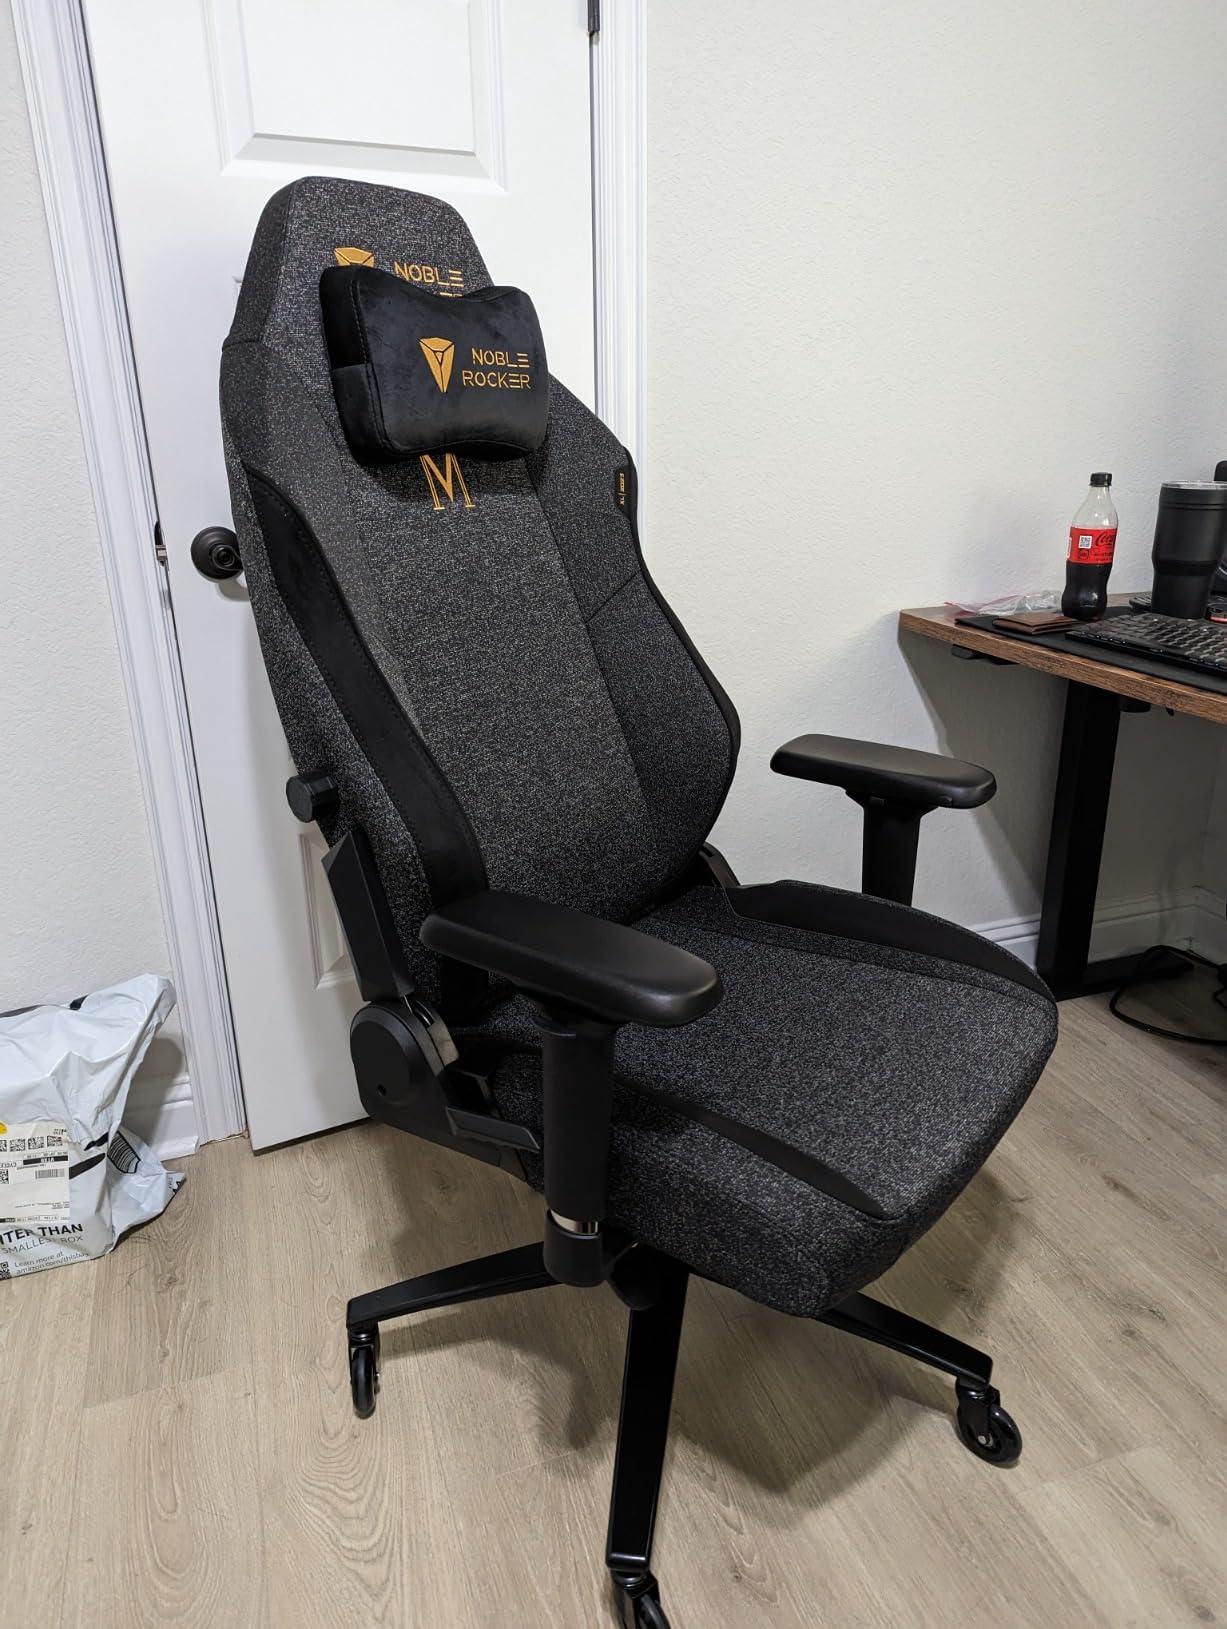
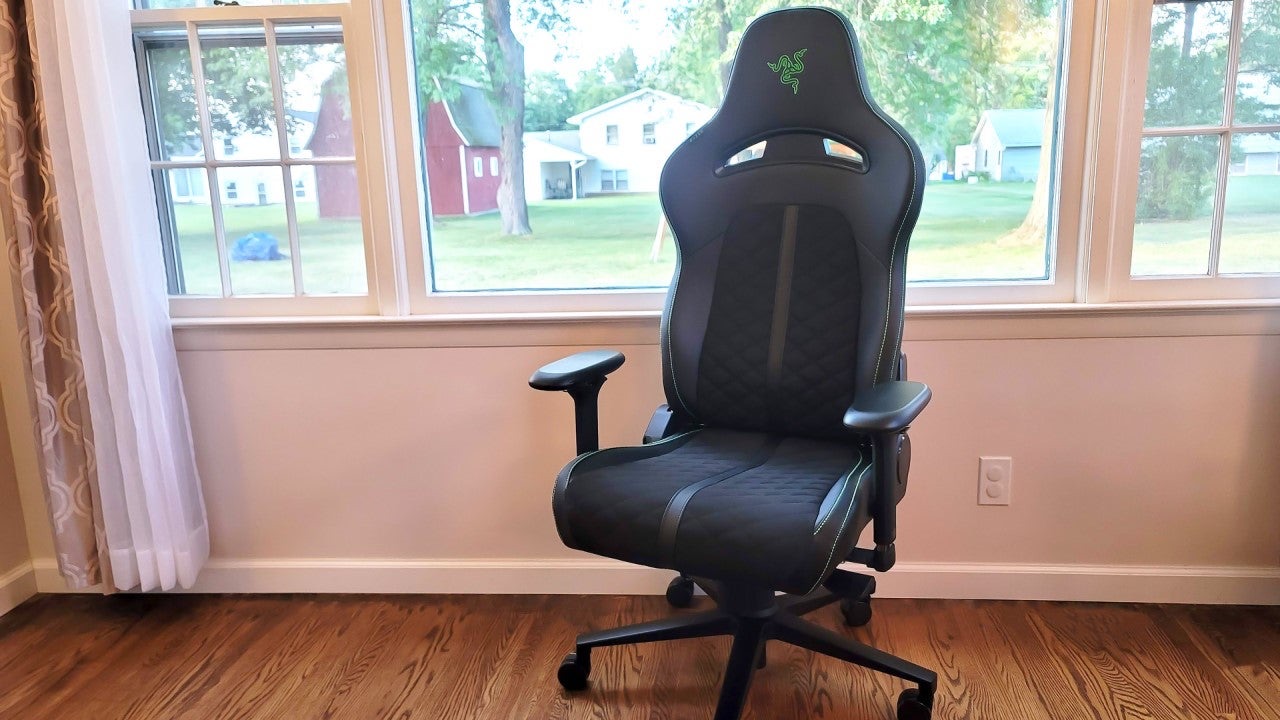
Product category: items_chair
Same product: no